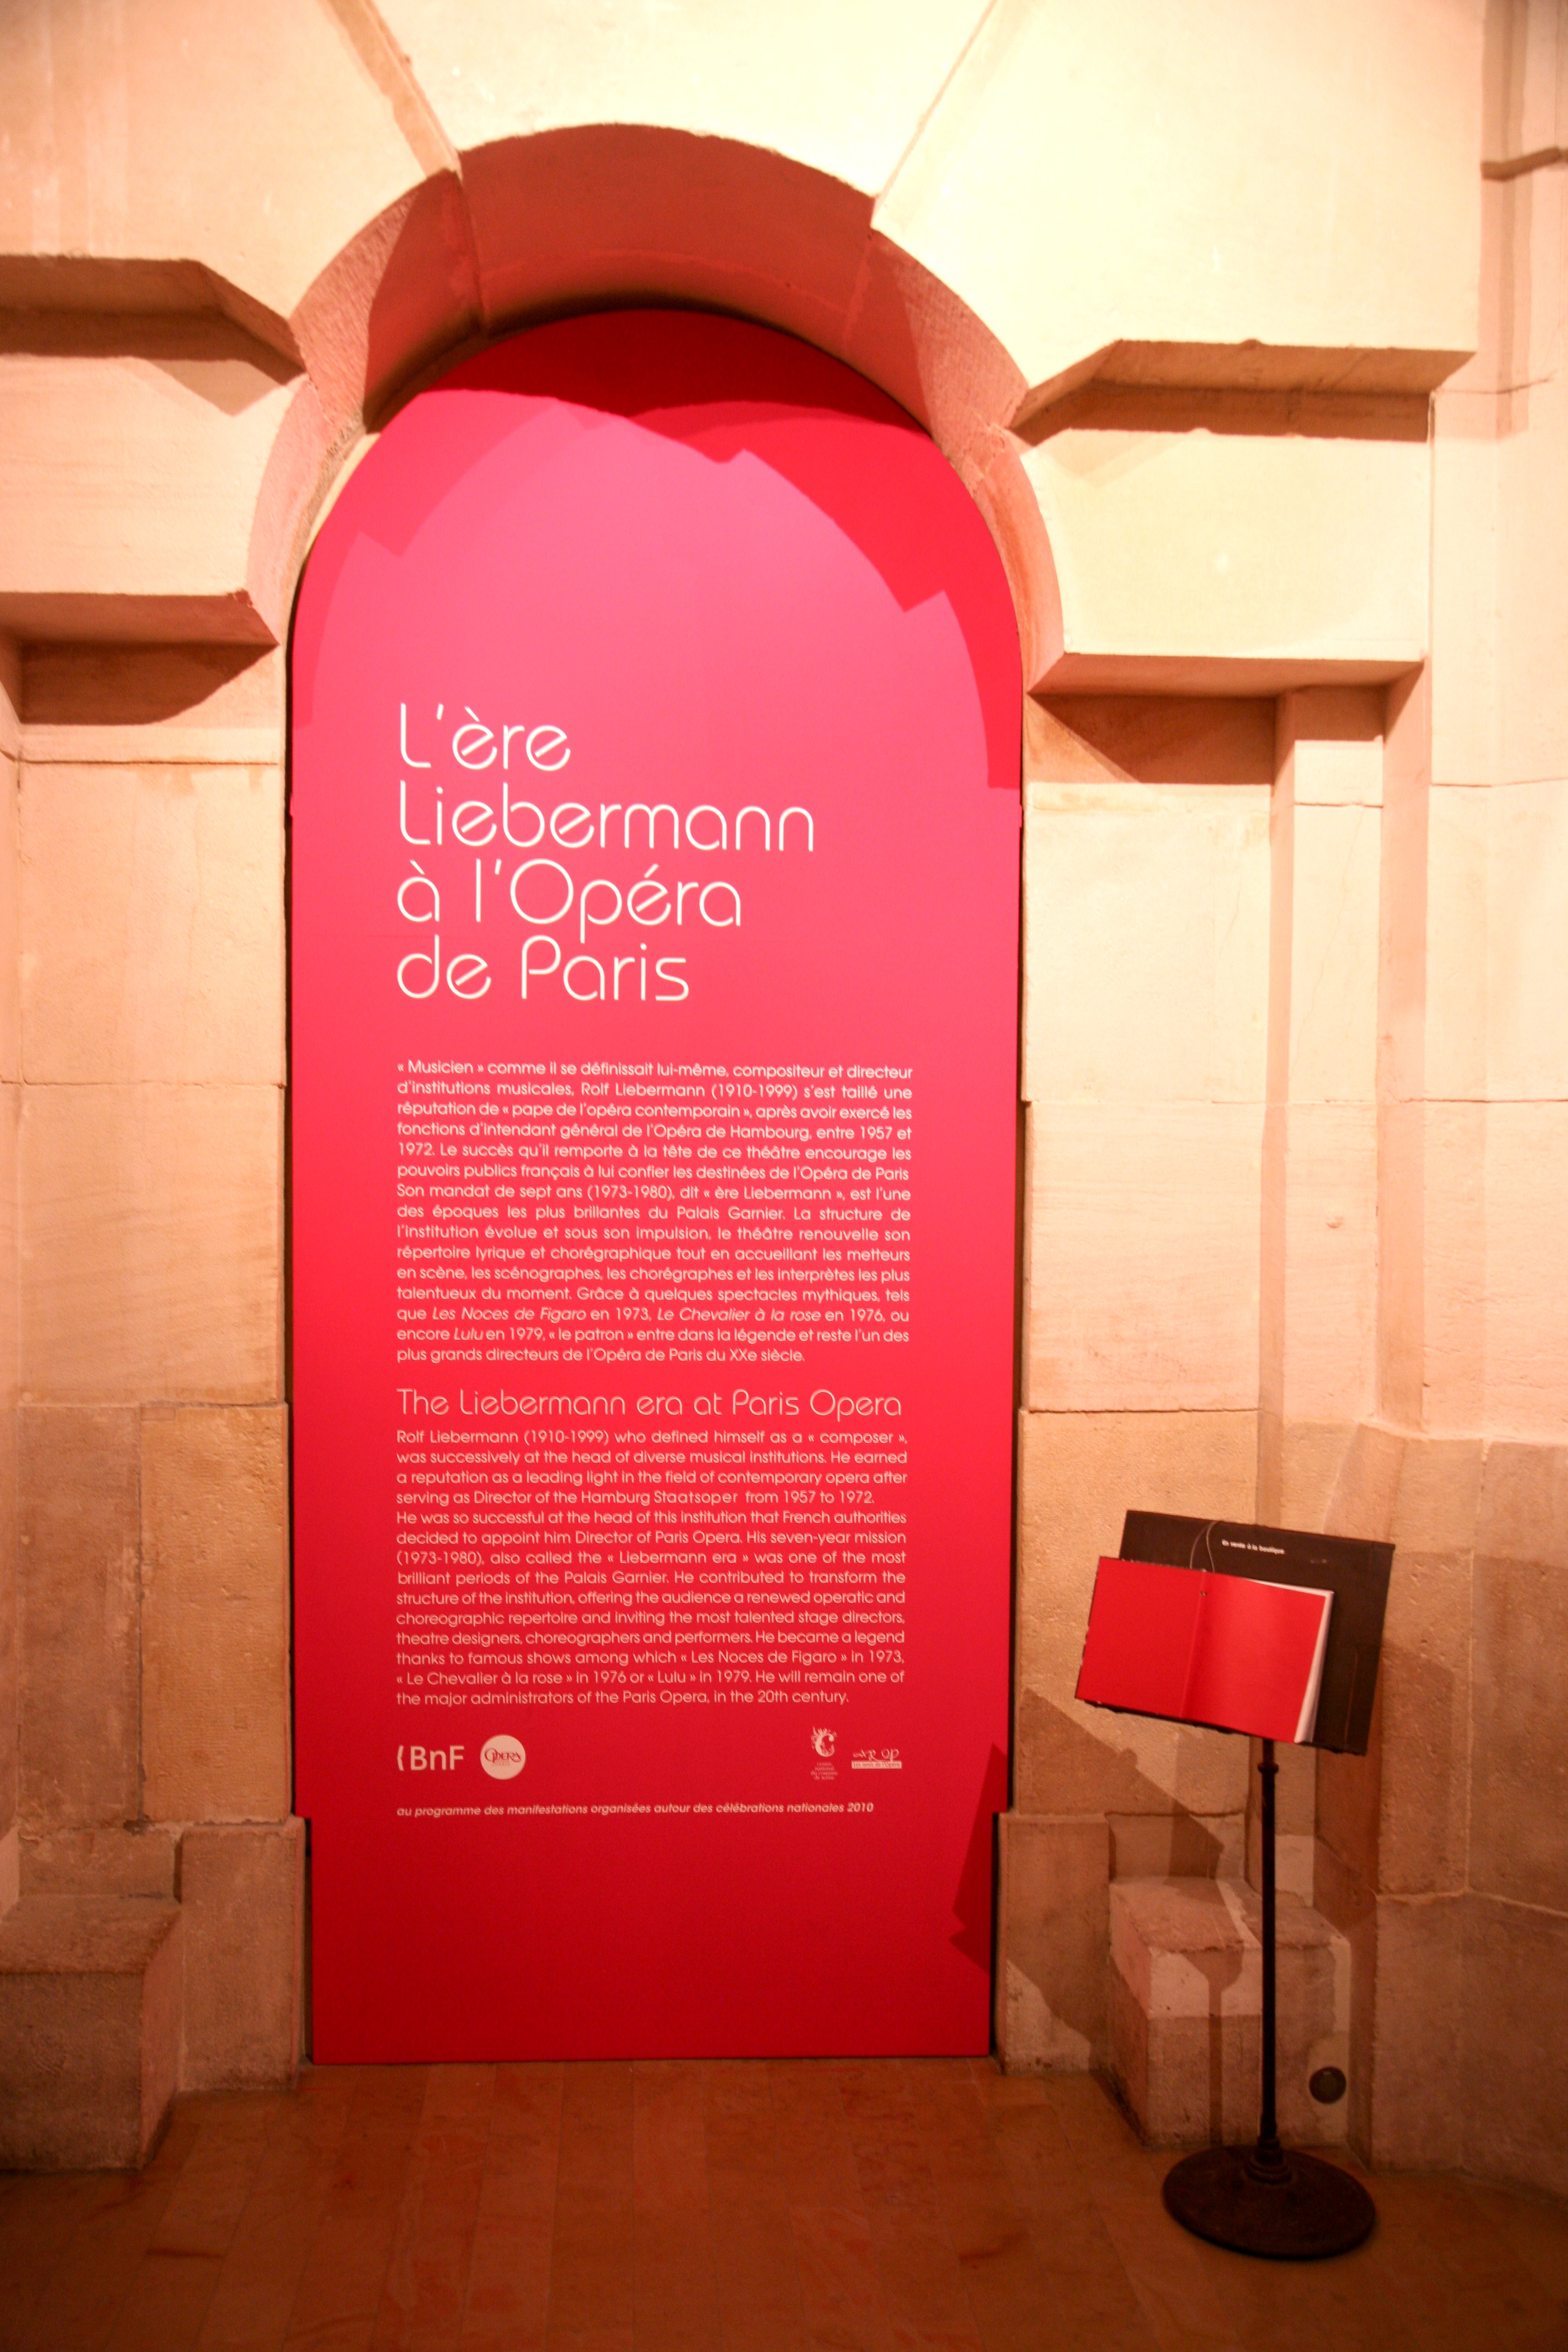
paris, red, color, opera, pink, interior design, exposition, design, bnf, exhibition, palaisgarnier, operadeparis, liebermann, rolfliebermann